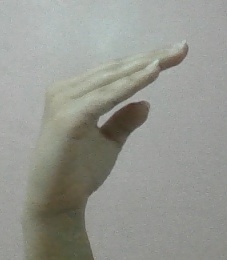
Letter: jeem